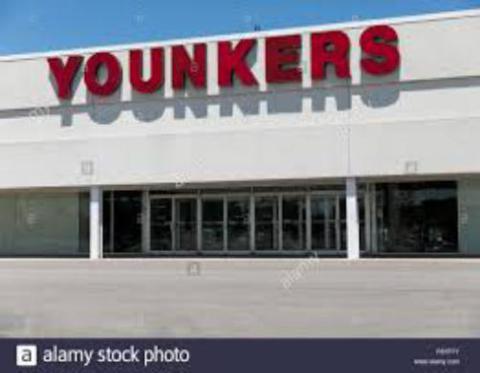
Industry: Others